Battle for Mexico City

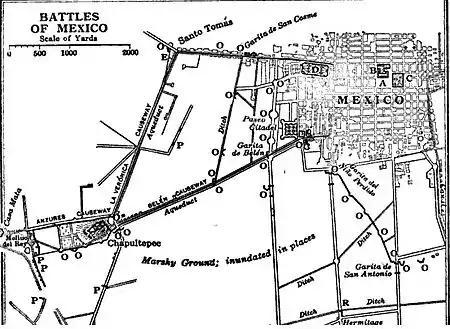
Molino del Rey is on the left. "O" depicts a Mexican battery, "P" an American battery, and "R" is Steptoe's battery.

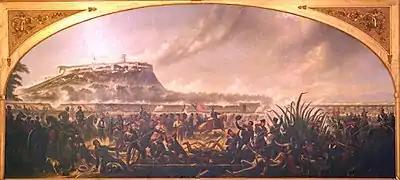
James Walker, Storming of Chapultepec (1847)

The main assault on the city came a few days later on September 12. Mexico City was guarded in part by Chapultepec Castle, which was being used as a military academy. Scott preceded an infantry assault with an all day artillery barrage on September 12. The next day, September 13, the 4th Division, under John A. Quitman, spearheaded the attack against Chapultepec and carried the castle. Future Confederate generals George E. Pickett and James Longstreet participated in the attack. Serving in the Mexican defense were the cadets later immortalized as "Los Niños Héroes" (the "Boy Heroes"). The Mexican forces fell back from Chapultepec and retreated within the city.